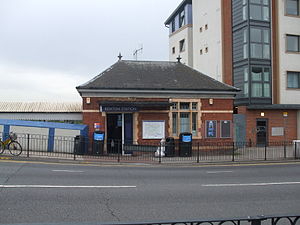
Bakerloo line / Stationer
Kenton
Bakerloo line er en London Underground-bane, farvet brun på netværkskortet. Den løber delvist på overfladen og delvist dybtliggende, fra Elephant & Castle i det centrale London, via West End, til Harrow & Wealdstone i de ydre nordvestlige forstæder. Banen betjener 25 stationer, hvoraf 15 er underjordiske. Navnet er en sammentrækning af Baker Street og Waterloo, der er navnet på to af banens stationer. På banens overjordiske strækning nord for Queen's Park, deler banen spor med London Overgrounds Watford DC Line og løber parallelt med West Coast Main Line.